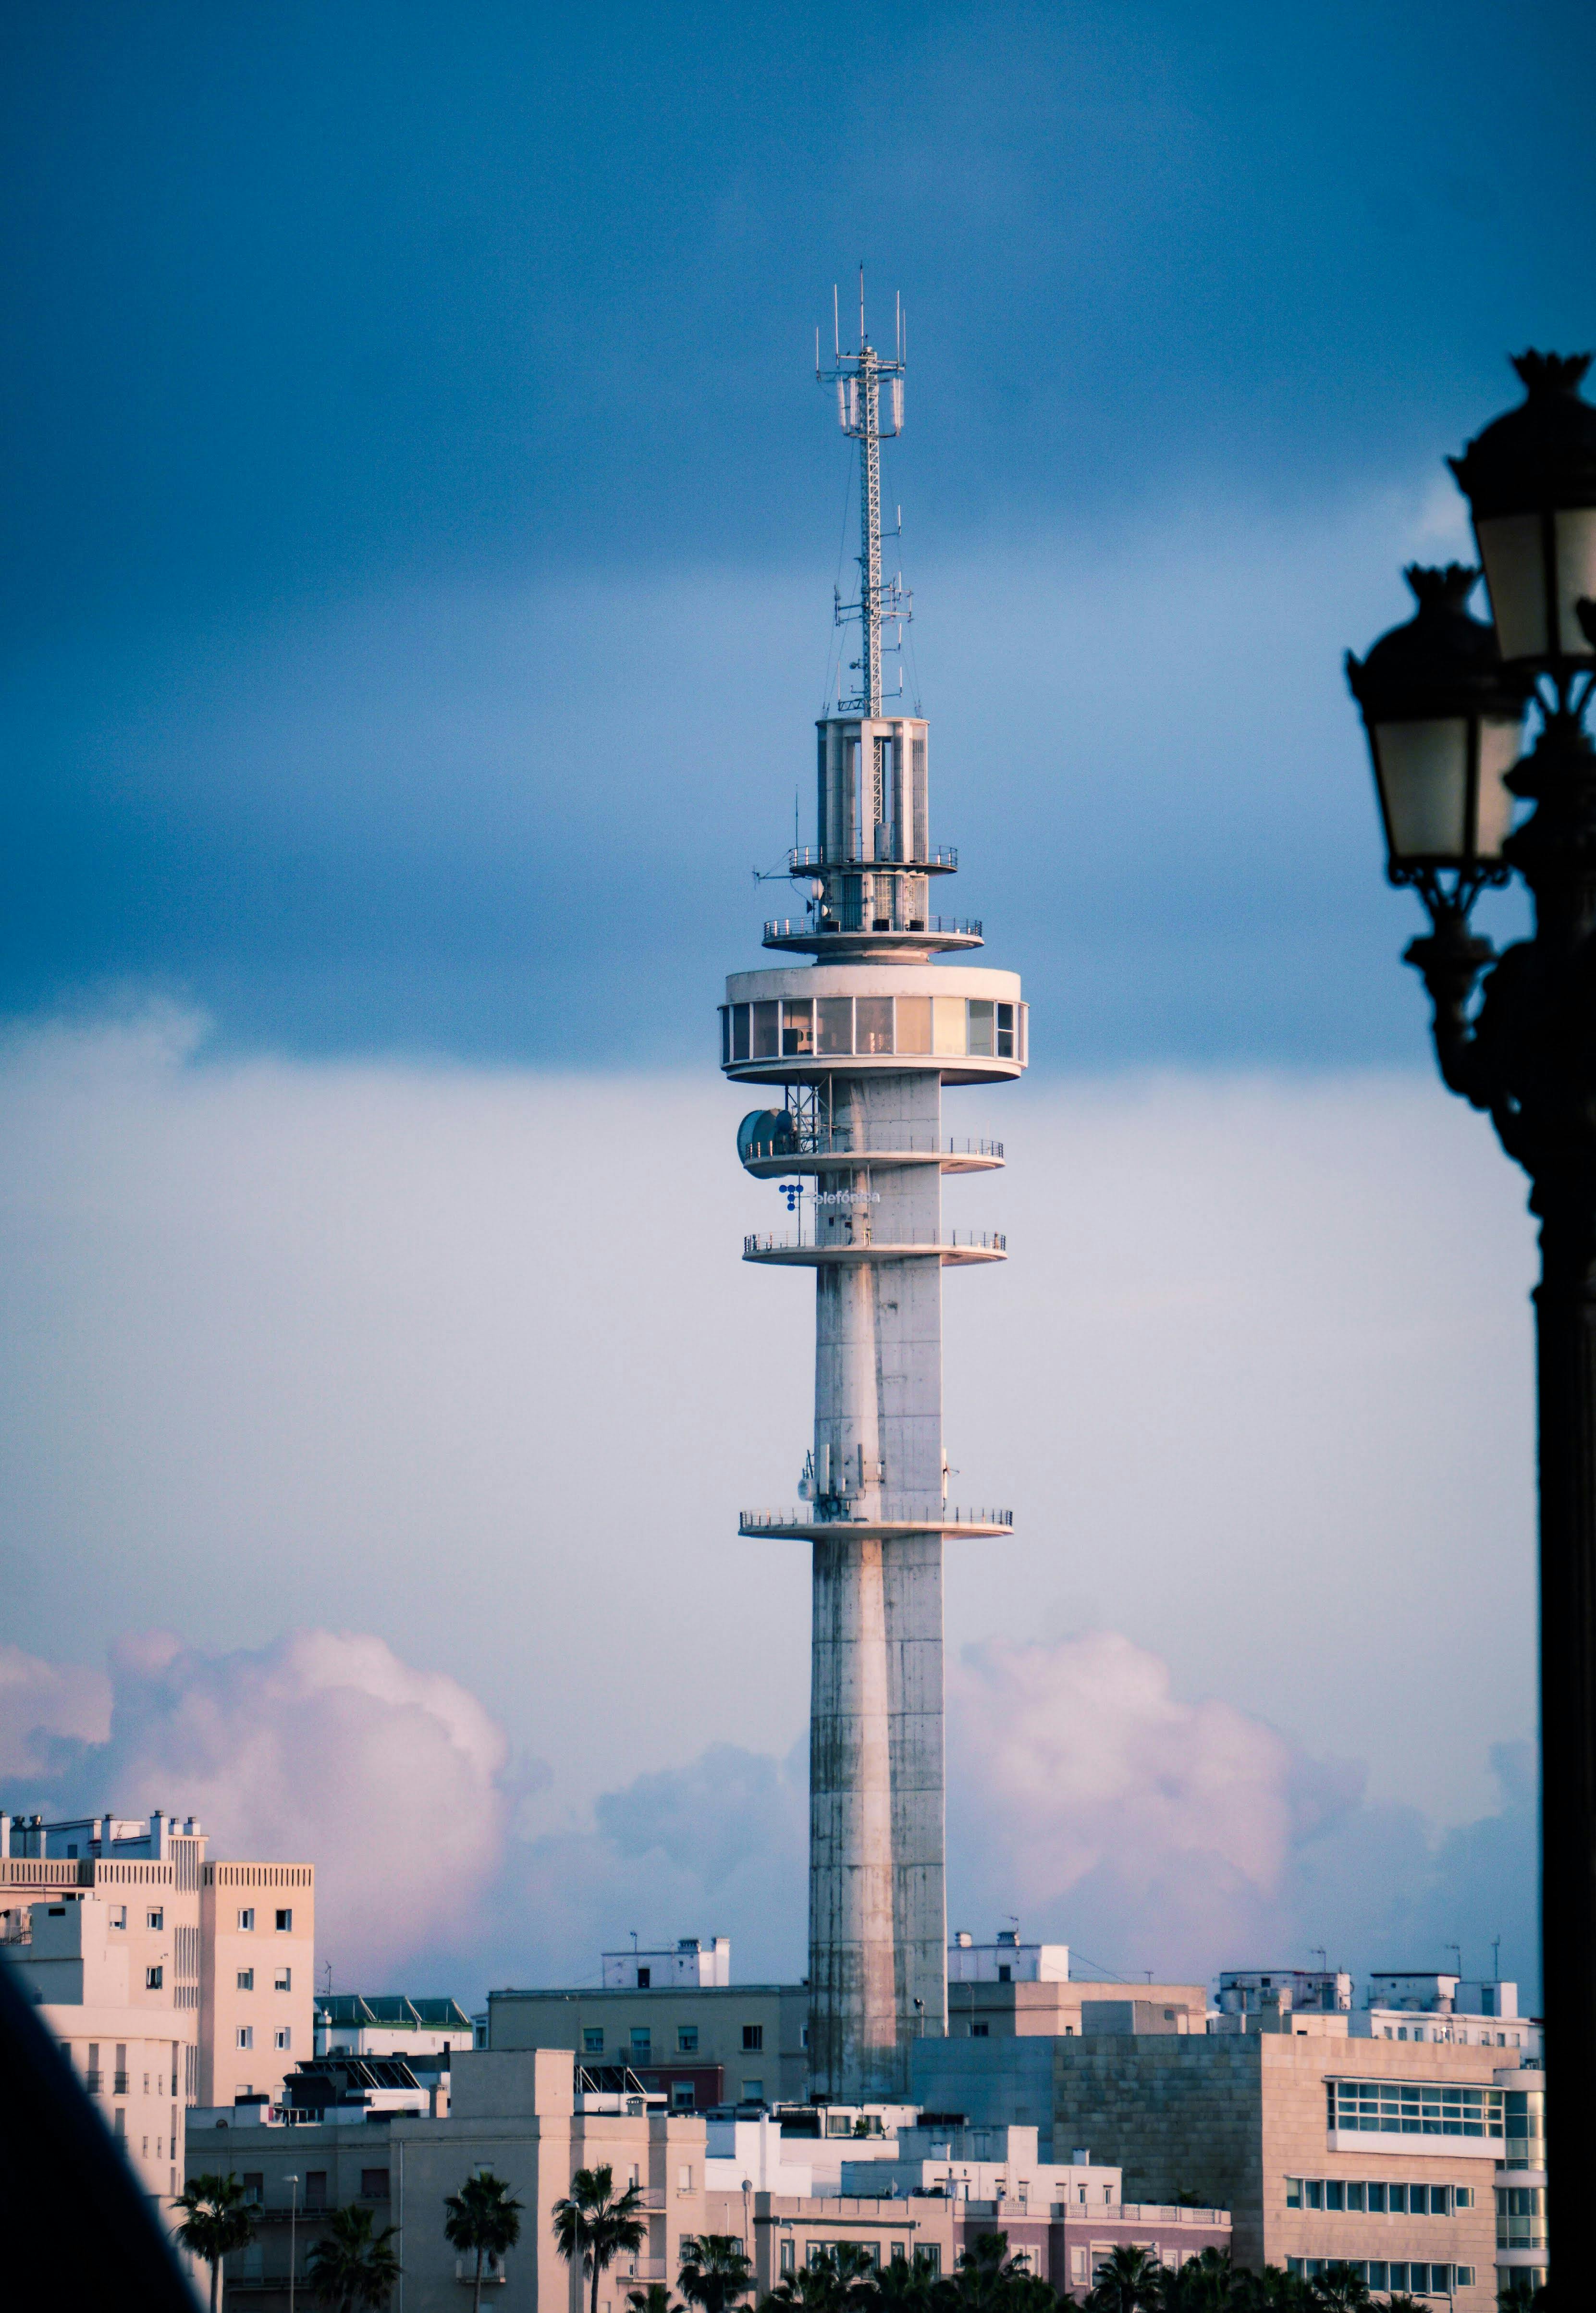
natural, cloud, sky, building, tower, skyscraper, tower block, gas, city, engineering, horizon, cityscape, spire, observation tower, evening, industry, public utility, electricity, urban design, cumulus, skyline, transmitter station